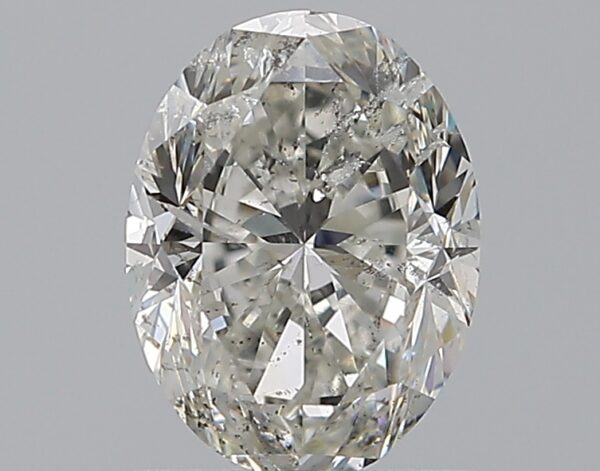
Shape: oval
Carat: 1
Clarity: SI2
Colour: G
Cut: GD
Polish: VG
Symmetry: VG
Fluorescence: N
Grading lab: IGI
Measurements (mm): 7.14 x 5.37 x 3.67